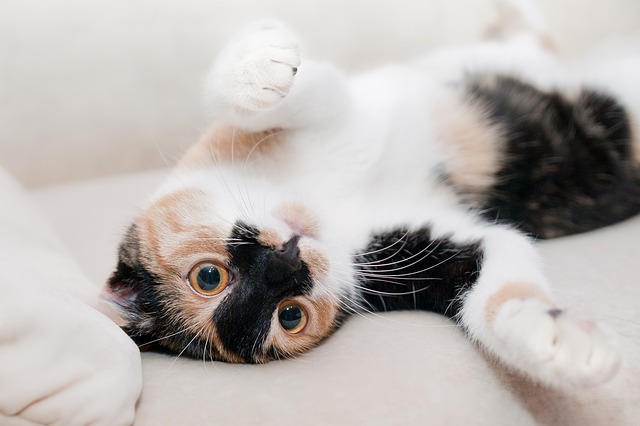
Label: gatto